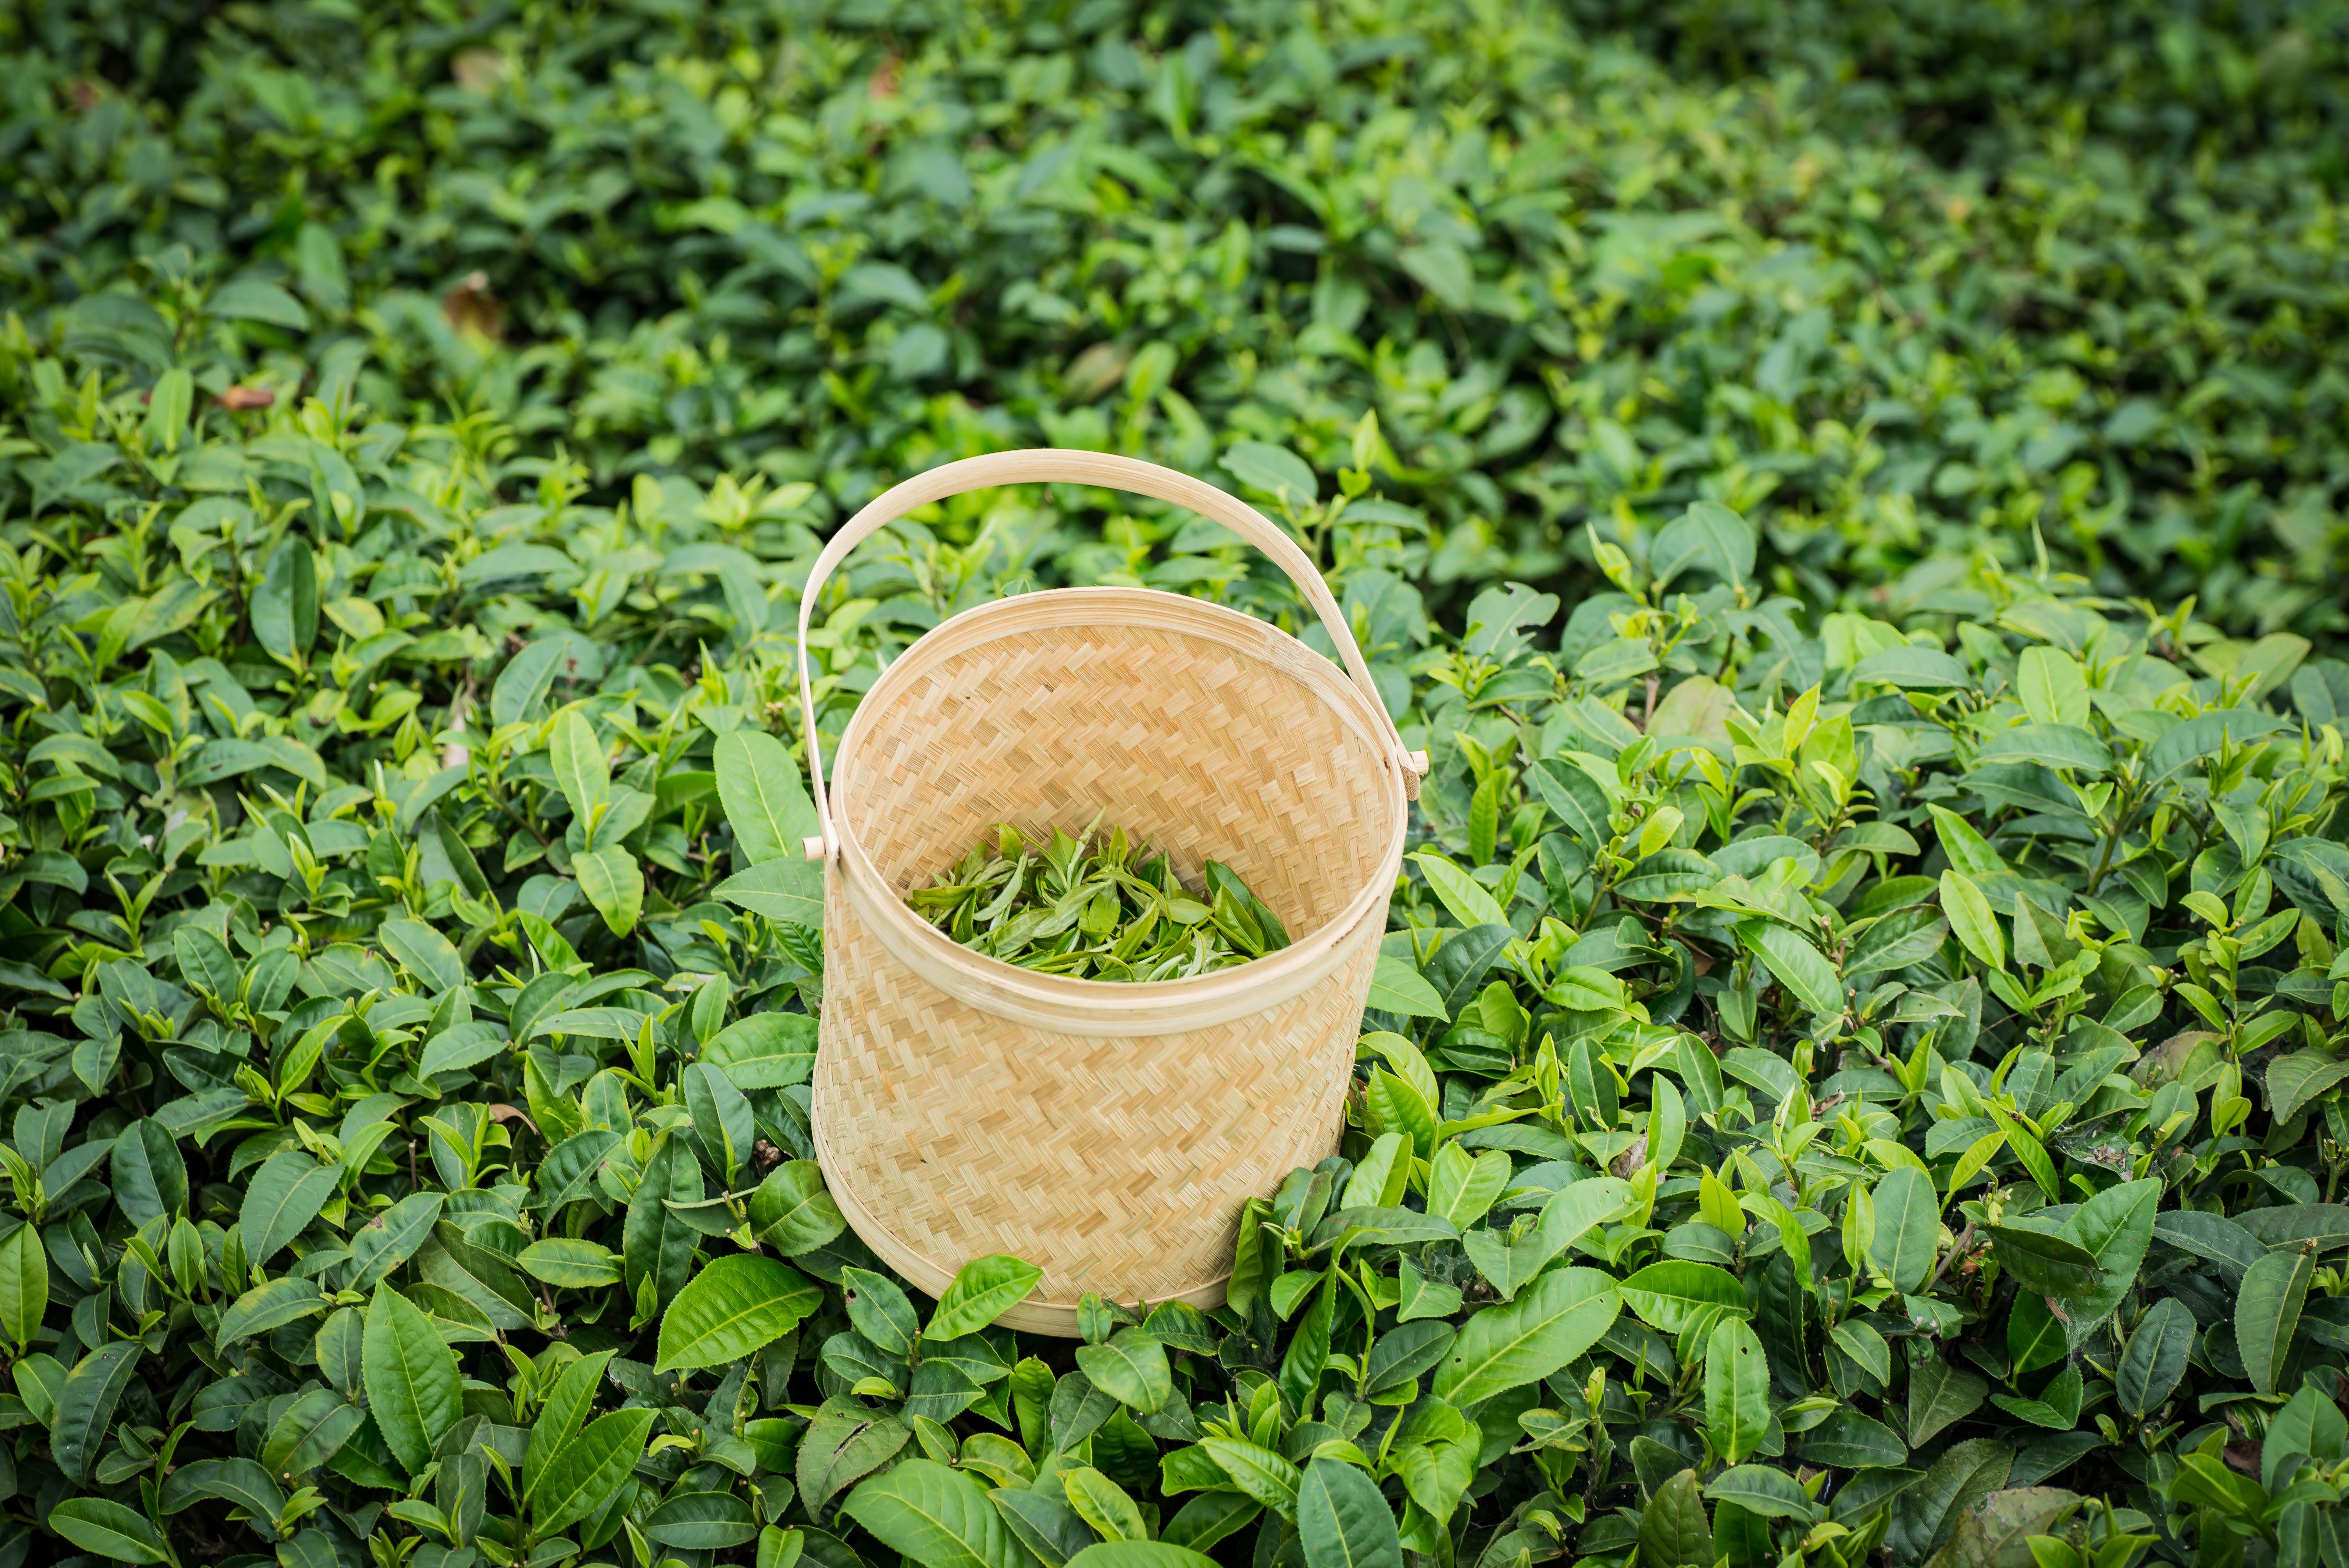
grass, plant, lawn, leaf, flower, food, spring, green, herb, produce, crop, soil, alpine, agriculture, garden, plantation, flowering plant, tea garden, grass family, land plant